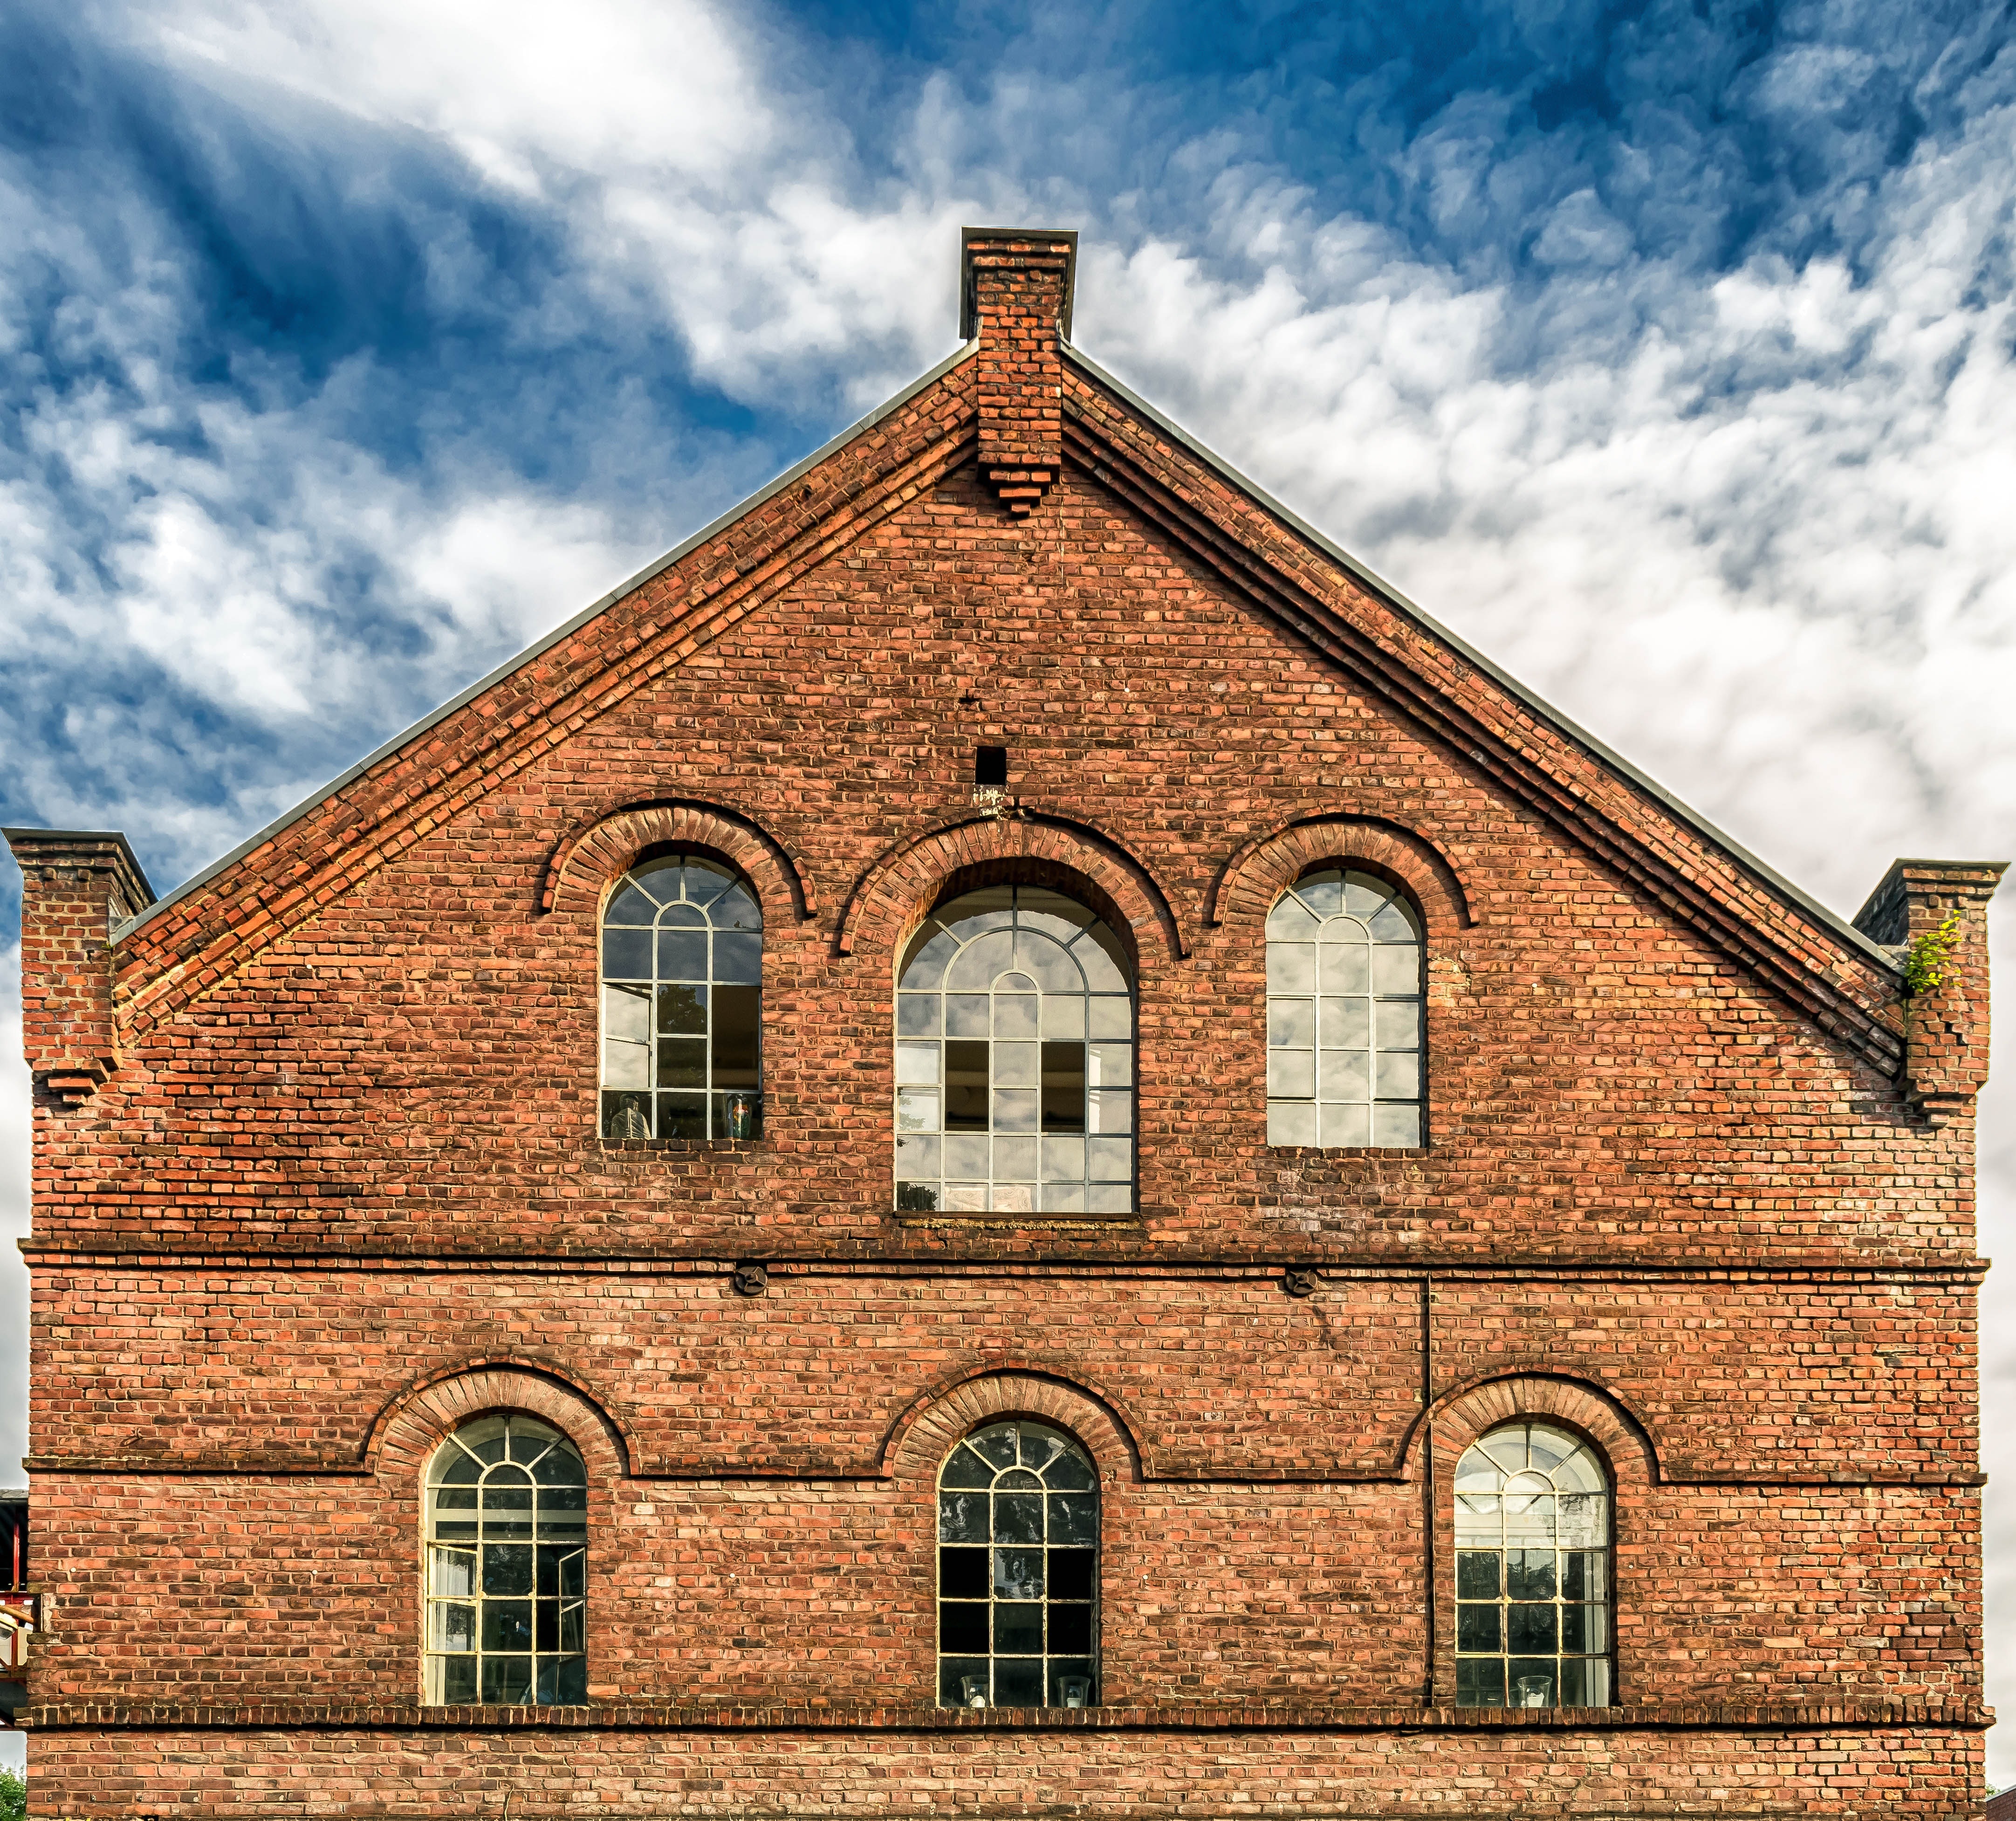
brick, sky, brickwork, building, architecture, house, landmark, cloud, roof, home, facade, church, rural area, window, arch, chapel, medieval architecture, symmetry, estate, place of worship